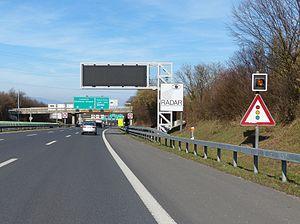
Panneau suisse 1.27 surmonté d'un clignotant, panneau radar, autoroute A1, Bardonnex, canton de Genève, Suisse.